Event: Nepal Earthquake
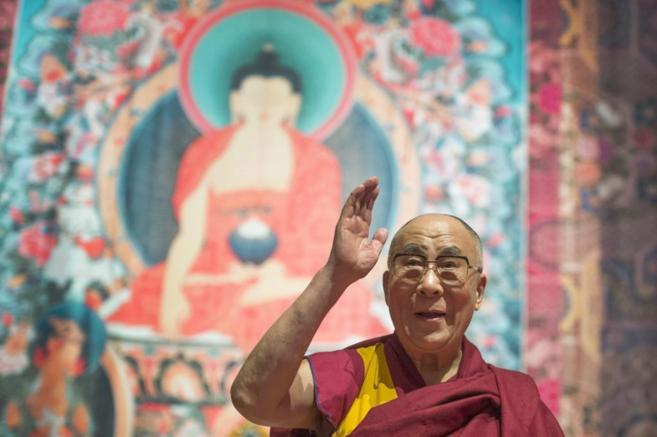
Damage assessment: no_damage